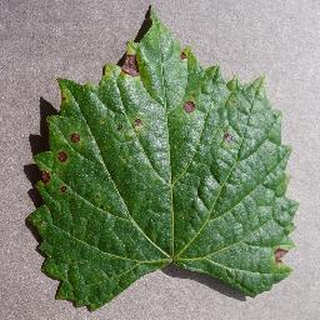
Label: grape_black_rot